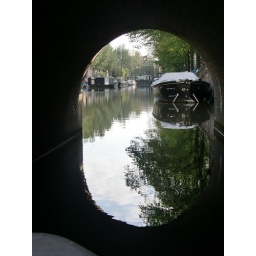
View of Amsterdam canal from small boat entering tunnel under a canal bridge